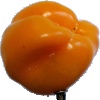
Label: yellow_pepper